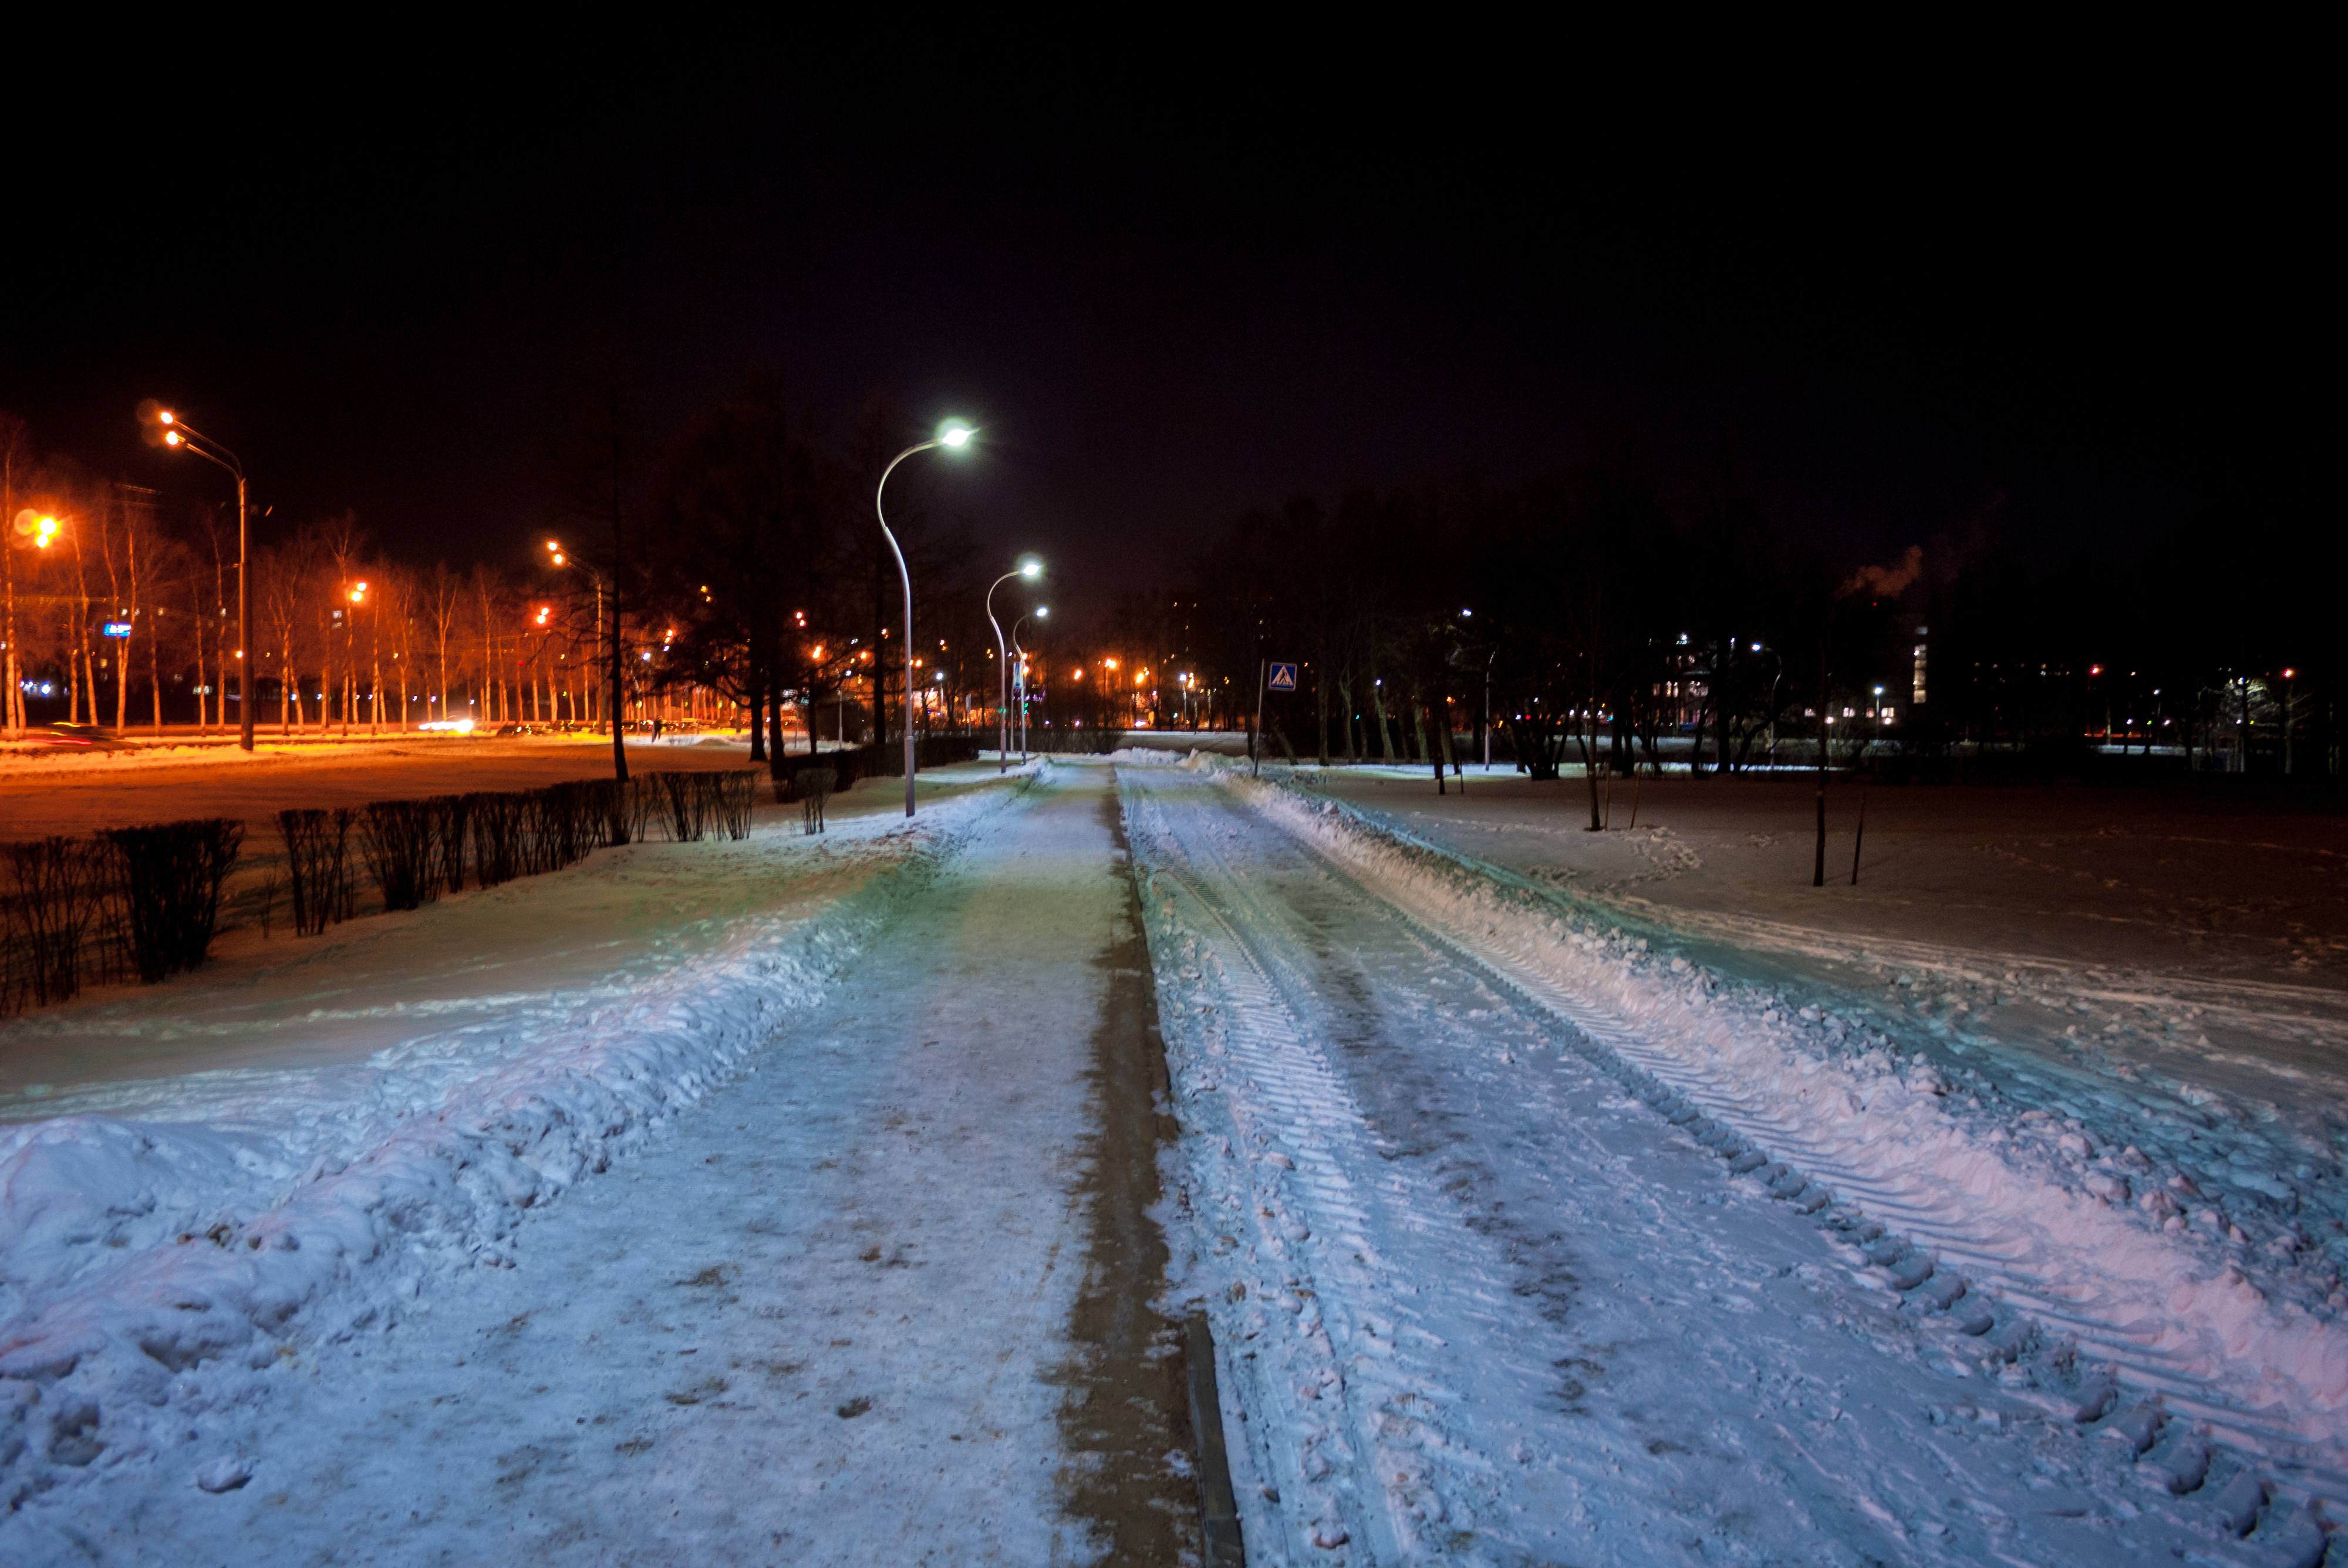
images, street light, sky, snow, light, water, automotive lighting, road surface, lighting, electricity, freezing, asphalt, thoroughfare, tree, road, city, midnight, horizon, darkness, precipitation, landscape, Security lighting, street, event, evening, winter, light fixture, night, building, lane, headlamp, sidewalk, symmetry